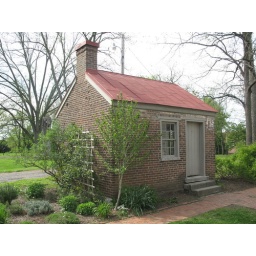
The kitchen - in a separate building out back.